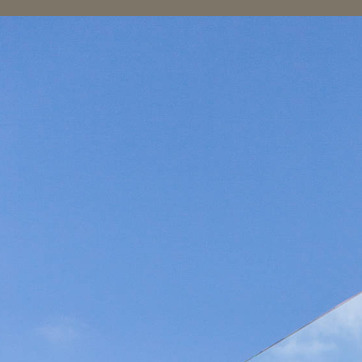
Material: sky